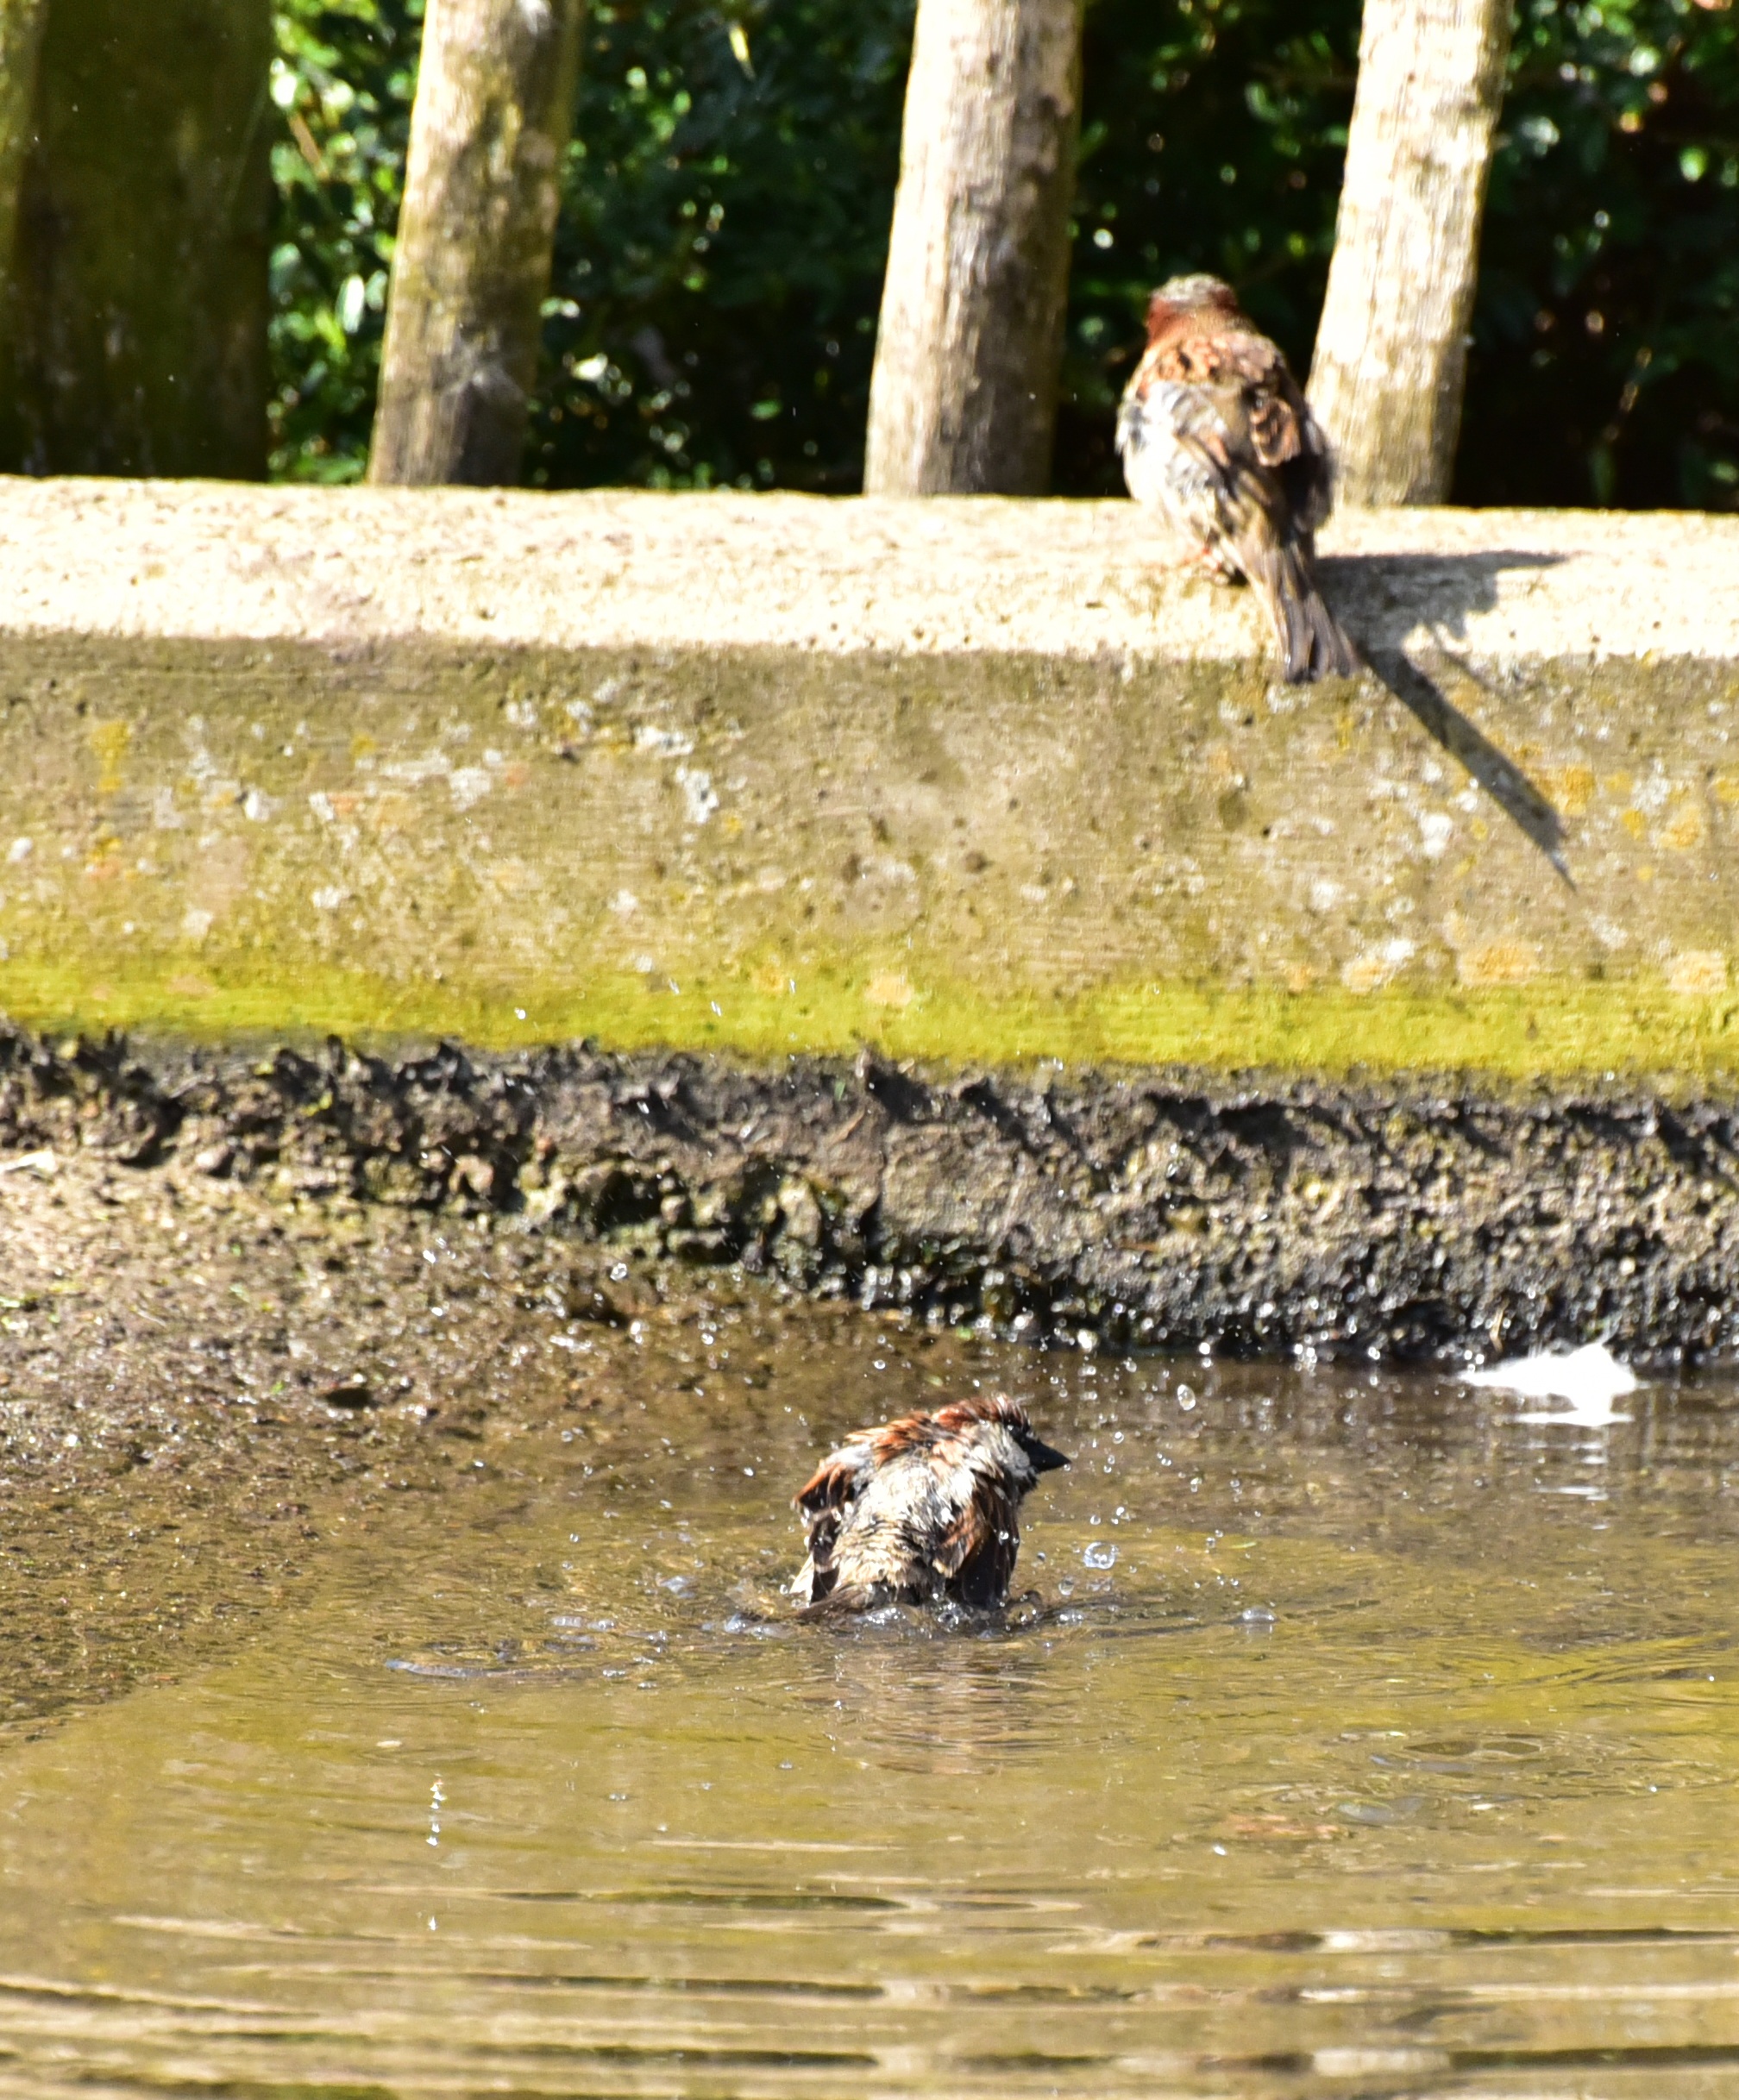
water, nature, bird, animal, wildlife, swim, zoo, sitting, close, feather, fauna, plumage, songbird, duck, sparrow, water bird, wildlife photography, sperling, small bird, sparrow bird, house sparrow